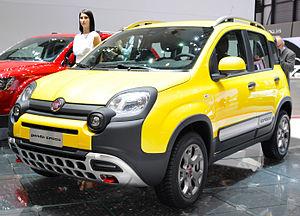
La Fiat Panda III est une petite citadine 5 places ou 4 dans sa version de base développée par le constructeur automobile italien Fiat, produite à partir de l'automne 2011 dans son usine italienne Gianbattista Vico de Pomigliano d'Arco près de Naples. Il s'agit de la troisième génération de la Fiat Panda née en 1980. Elle est présentée en avant première au Salon de l'automobile de Francfort en septembre 2011. Sa commercialisation a débuté en janvier 2012.